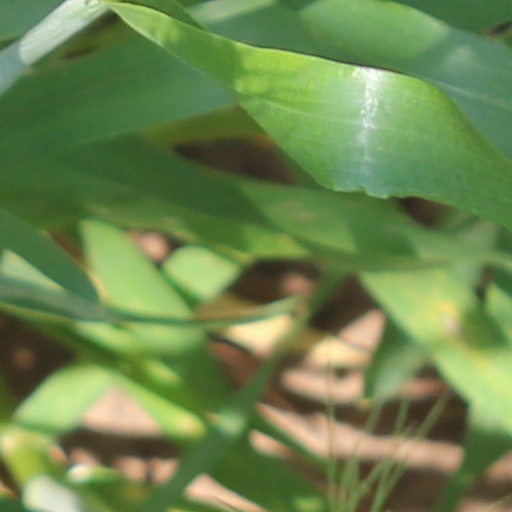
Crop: wheat